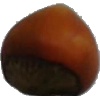
Label: Nut Forest 1